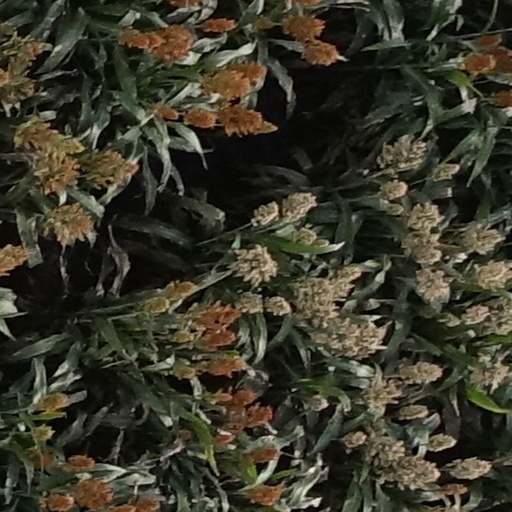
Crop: sorghum